Scottsdale Reserve

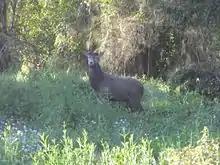
Feral deer at 2MT planting site (8069319548)

Management actions at Scottsdale are directed at reducing environmental threats in order to help protect the threatened ecosystems and species mentioned above.